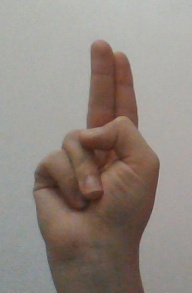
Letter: taa